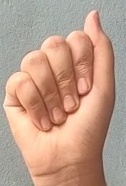
ASL sign: A